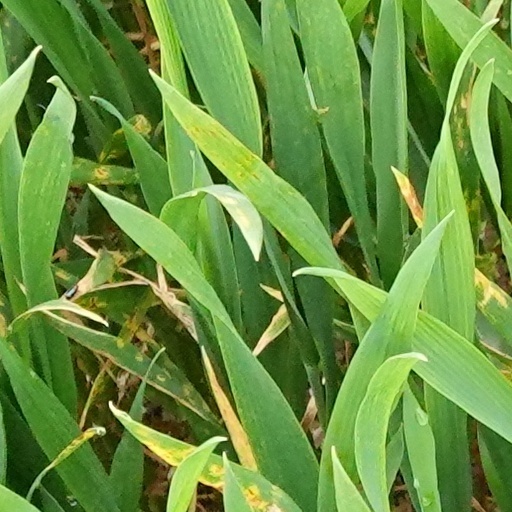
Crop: wheat